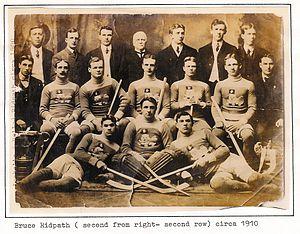
Bruce Ridpath est un joueur professionnel canadien de hockey sur glace qui évoluait au poste d'attaquant. Il remporte la Coupe Stanley avec les Sénateurs d'Ottawa en 1911 avant qu'un accident de voiture ne vienne mettre fin à sa carrière.